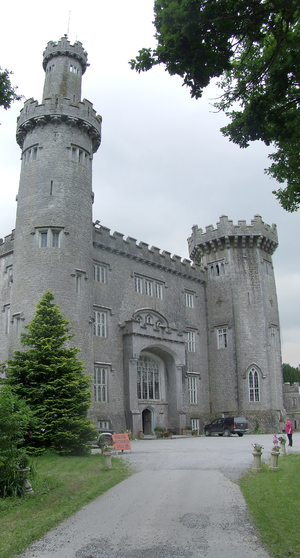
Charles William Bury, 1ᵉʳ comte de Charleville FRS, FSA, connu sous le nom de Lord Tullamore entre 1797 et 1800 et sous le nom de vicomte Charleville entre 1800 et 1806, est un propriétaire foncier, antiquaire et homme politique irlandais.
Le château de Charleville, en anglais Charleville Castle, est un château Irlandais construit dans la forêt autour de Tullamore dans le comté d'Offaly près de la rivière Clodiagh. Il est considéré comme l'un des plus beaux représentants de l'architecture gothique en Irlande.